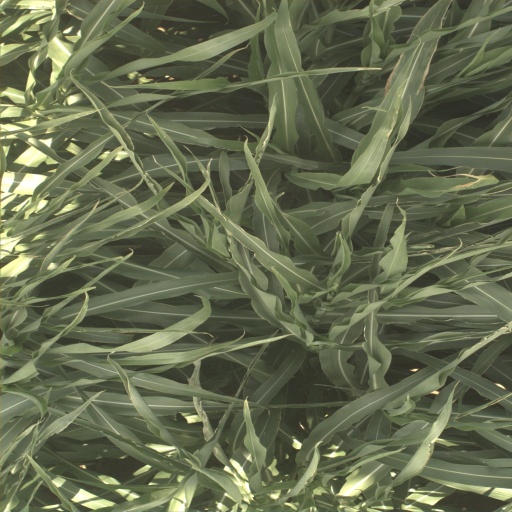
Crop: sorghum